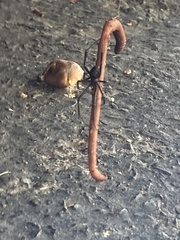
Species: Lactrodectus_hesperus